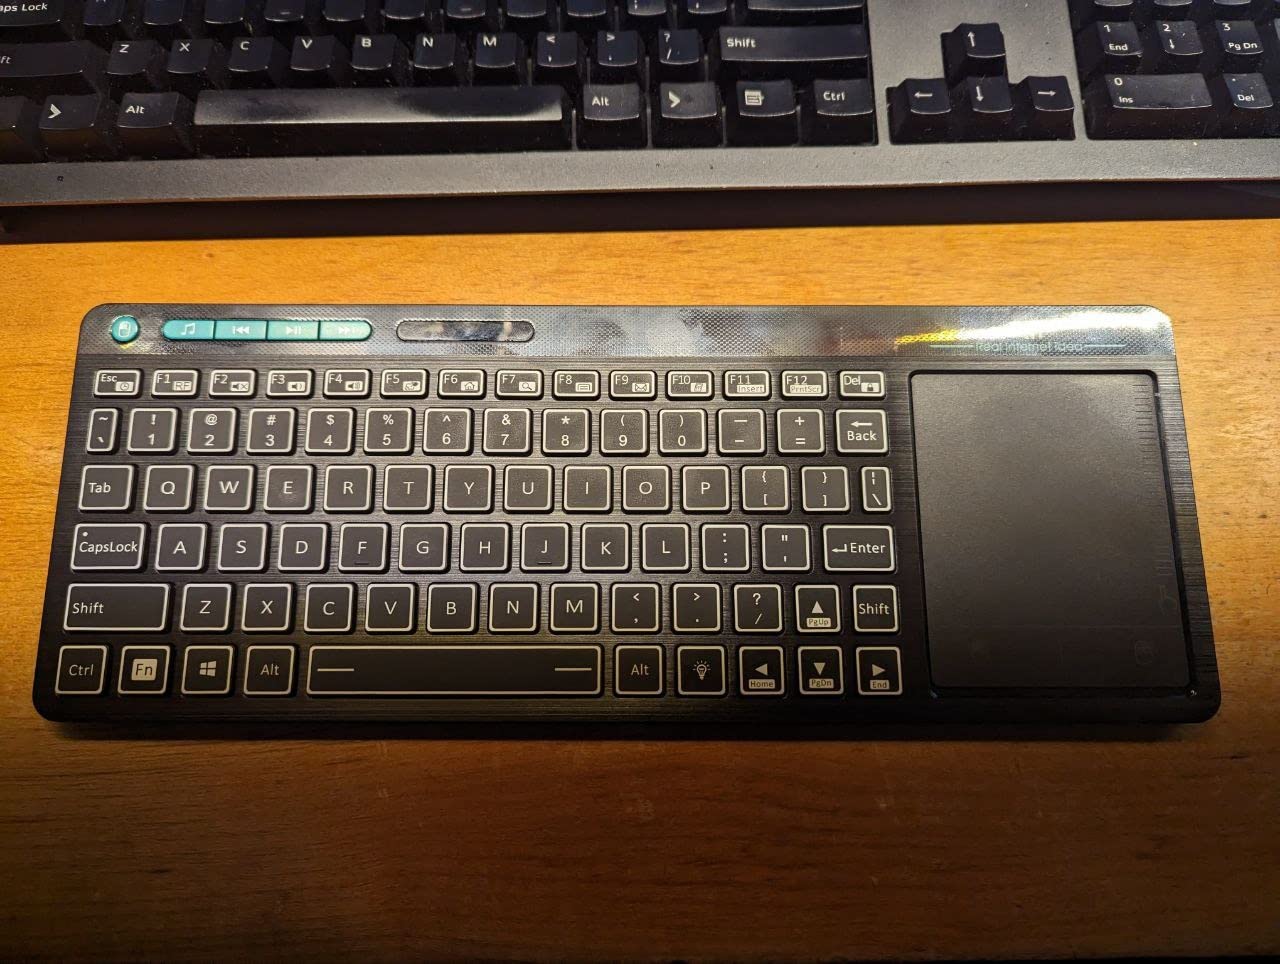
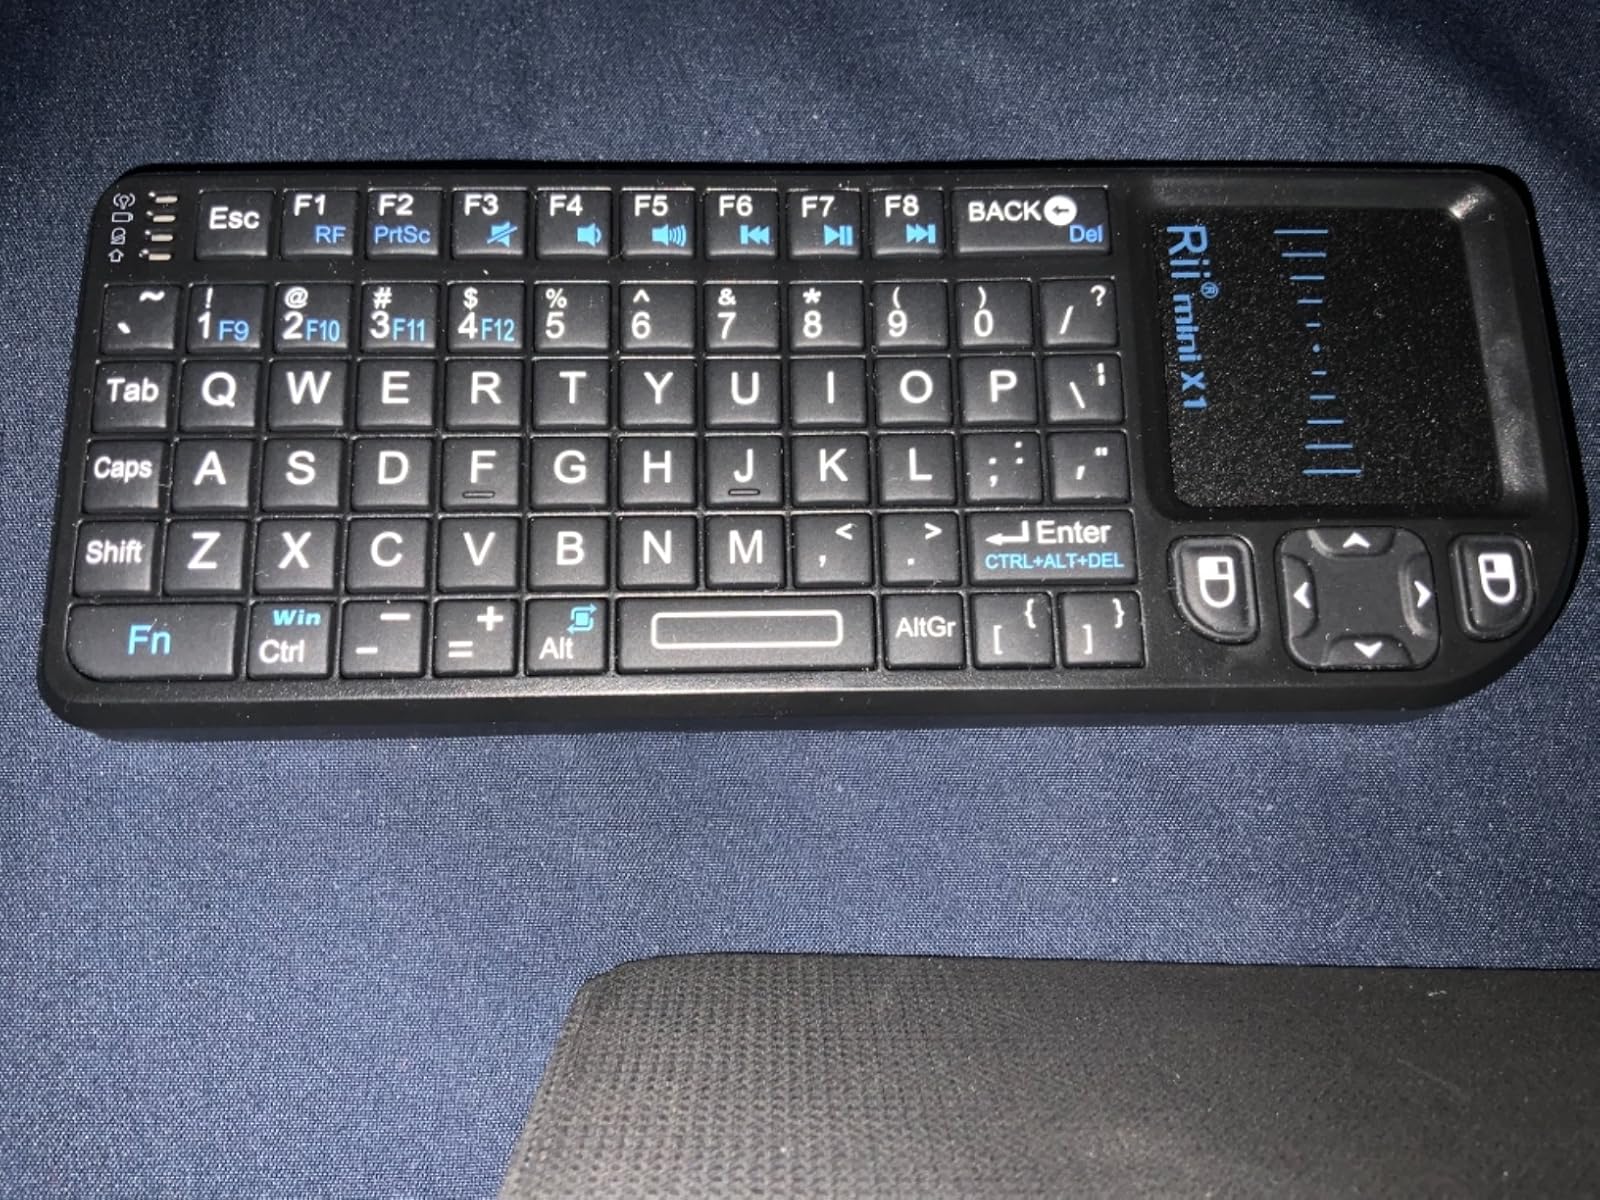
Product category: keyboard
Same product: no